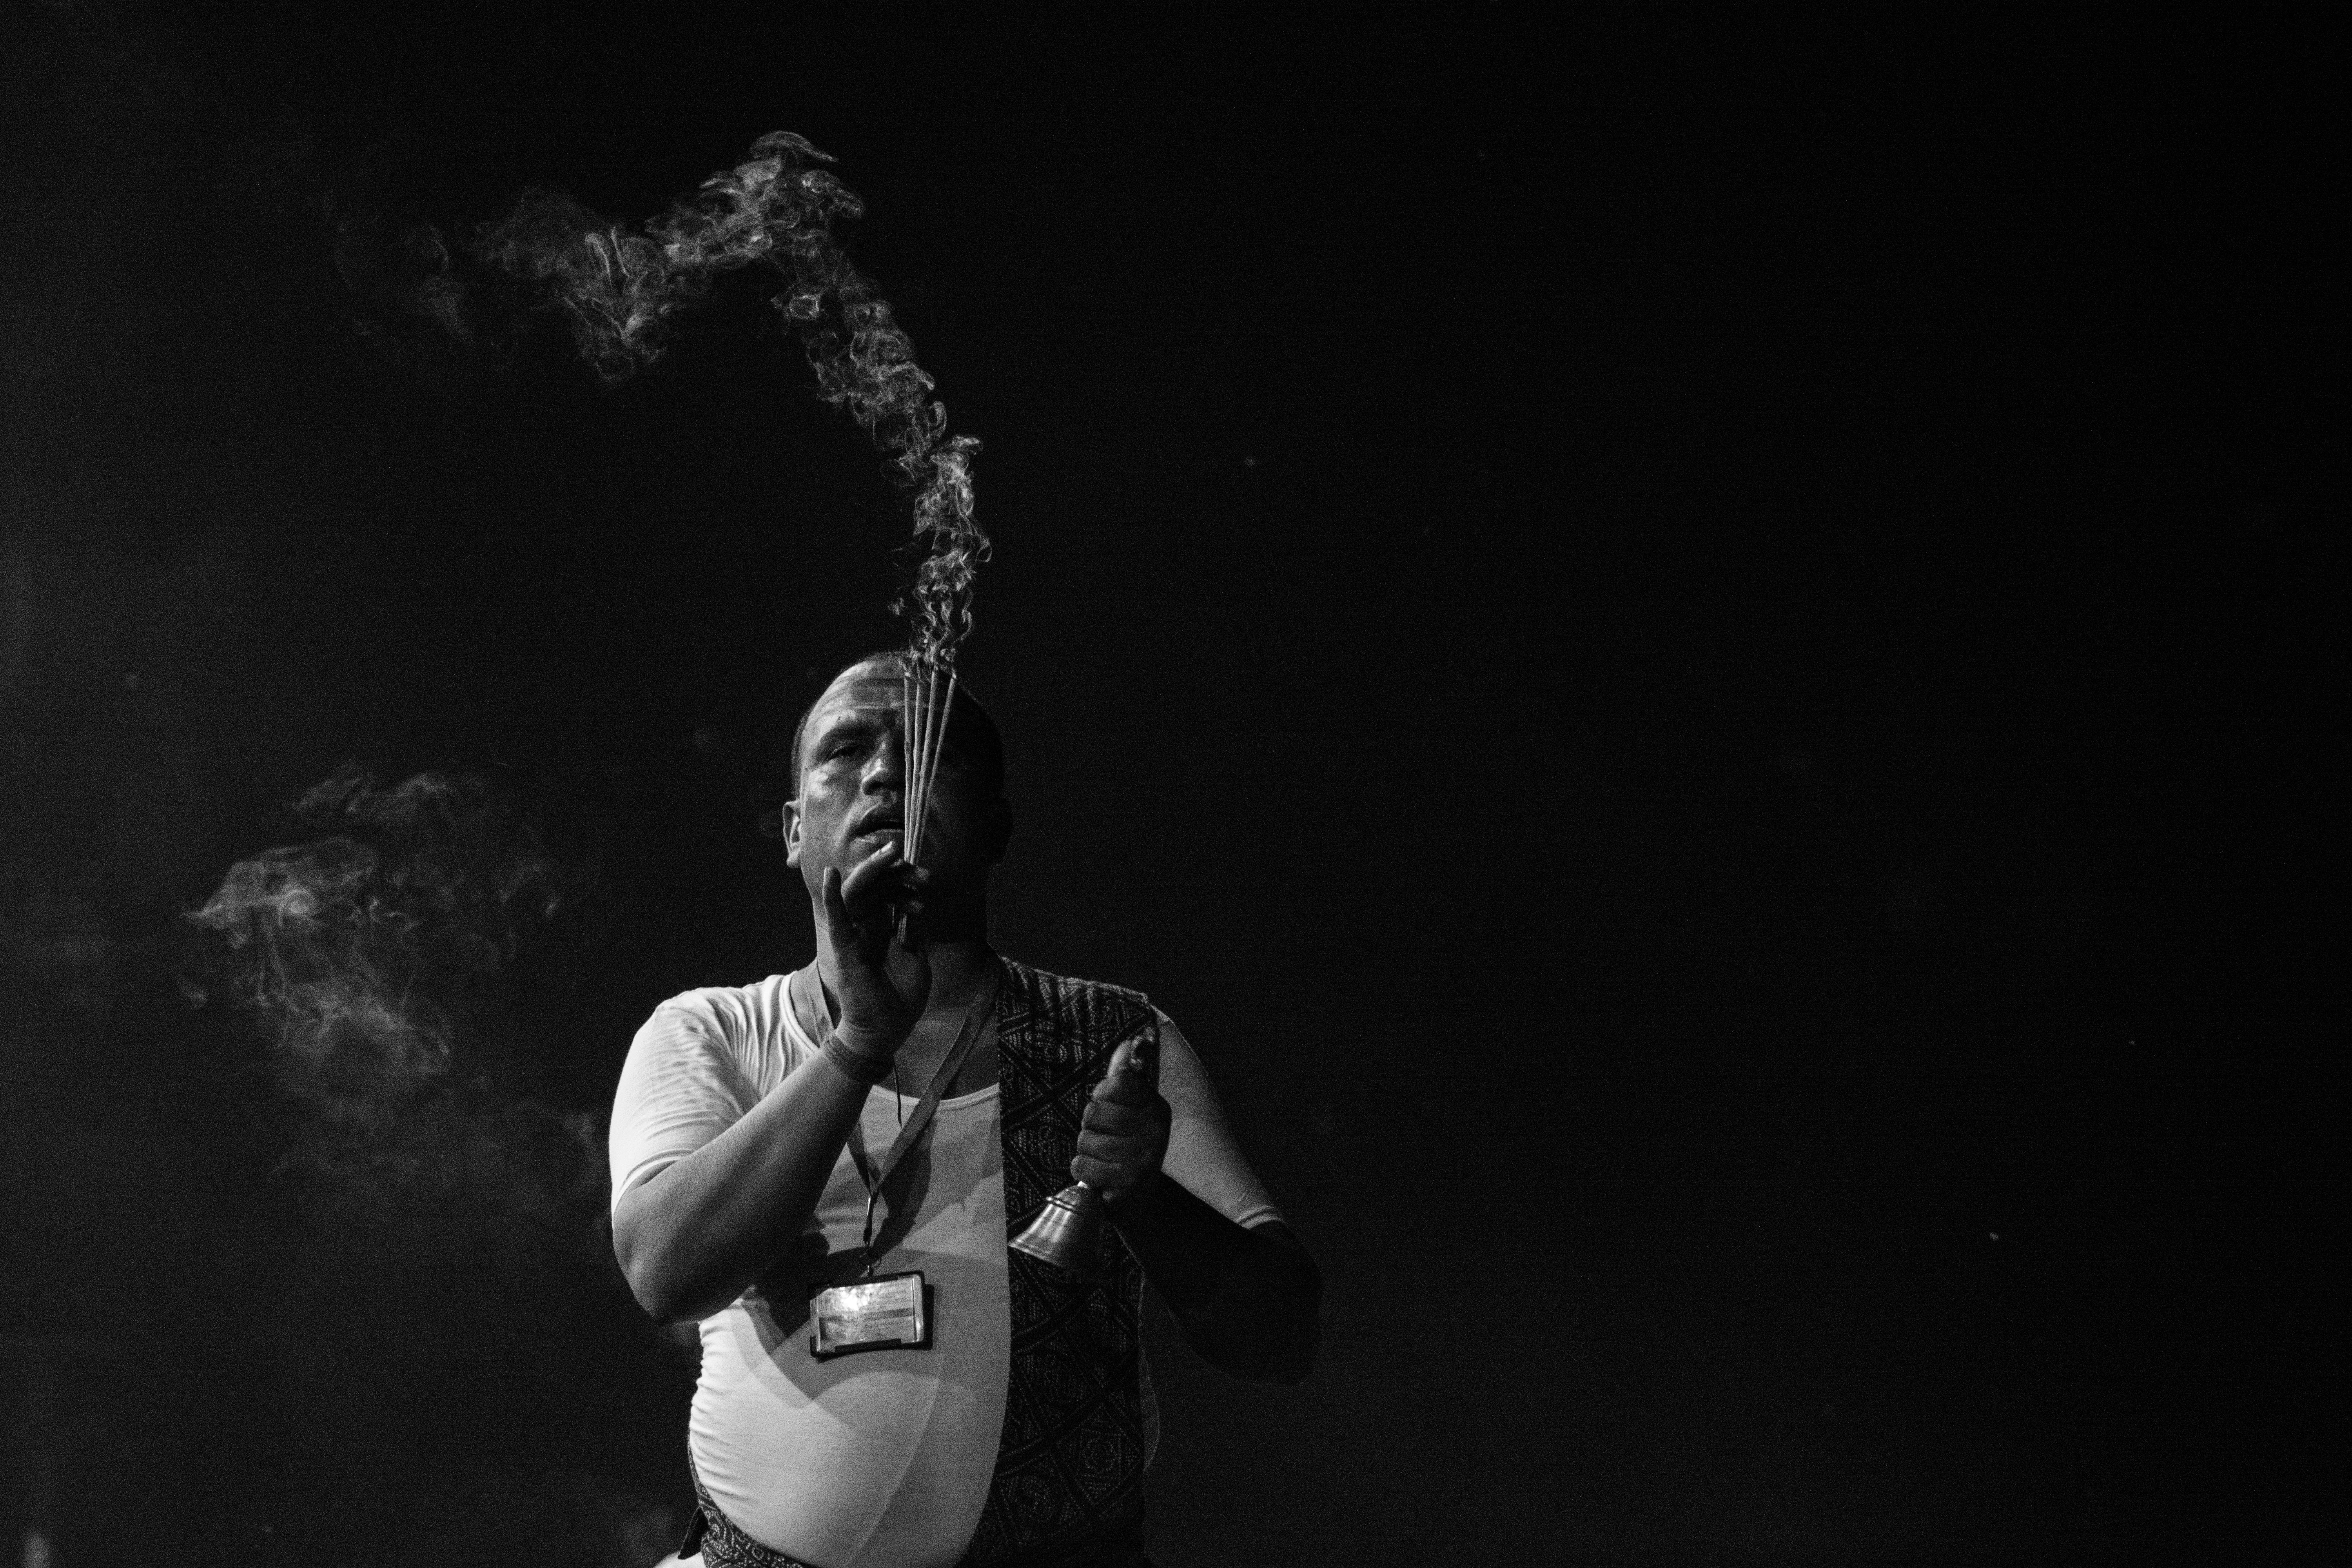
black, white, black and white, monochrome photography, monochrome, performance, darkness, photography, flash photography, arm, performing arts, music, hand, human body, musician, microphone, concert, stock photography, style, performance art, guitar, singing, musical instrument, plucked string instruments, night